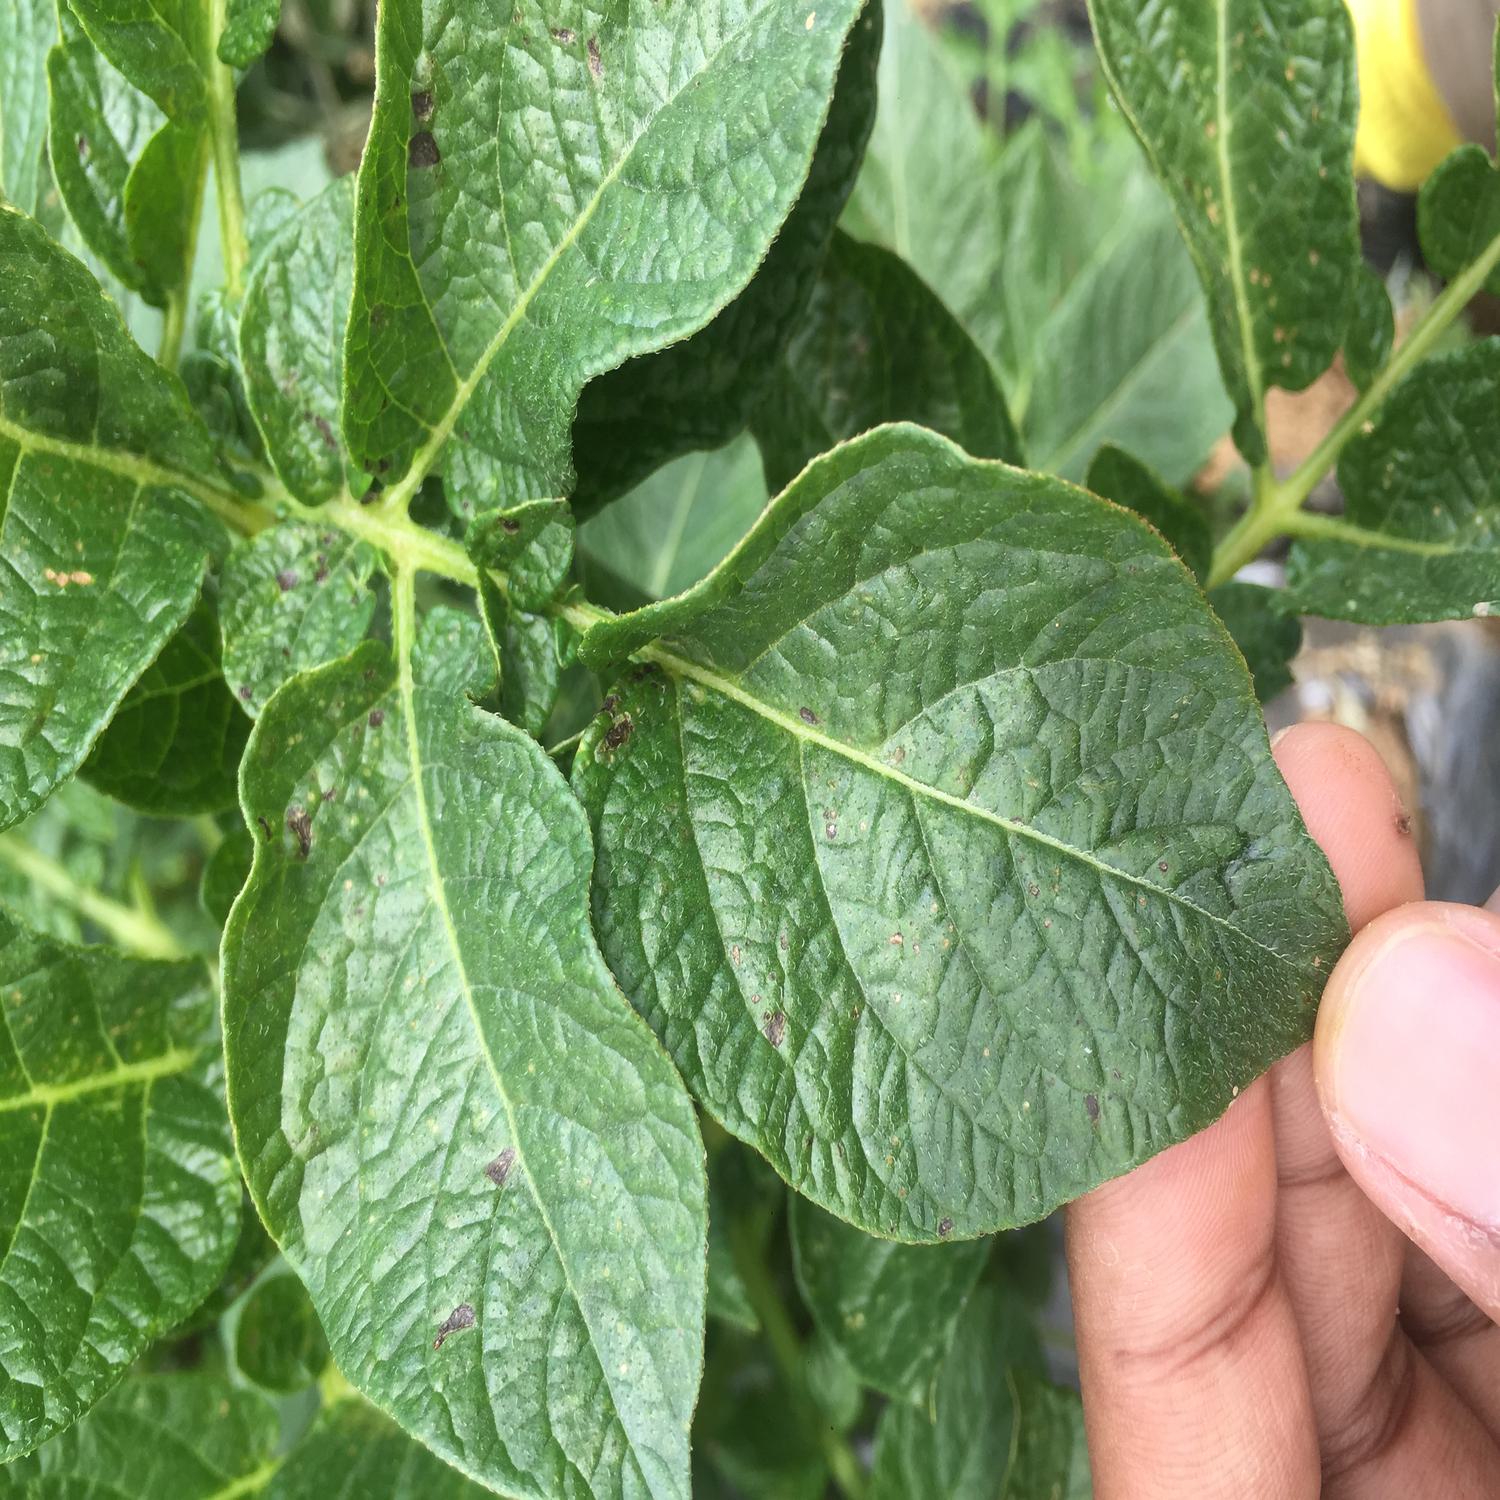
Label: Virus